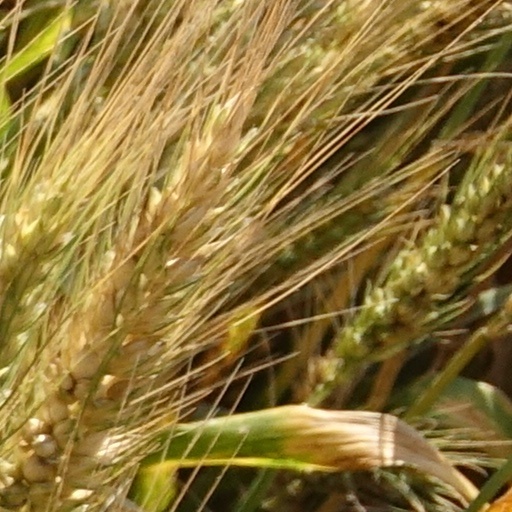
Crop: wheat